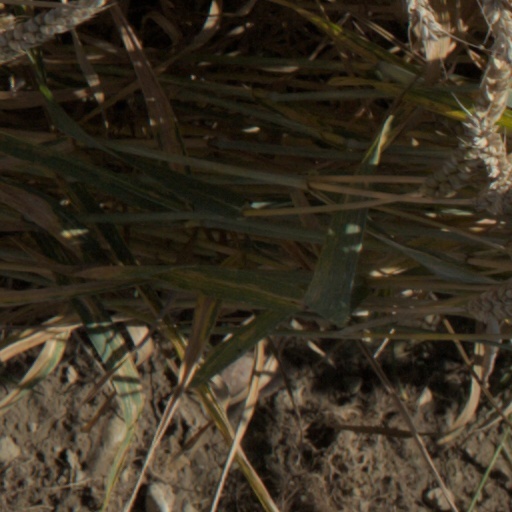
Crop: wheat